Lee Thompson (sprinter)

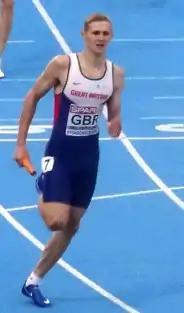
Lee Thompson in 2017

Lee Thompson (born 5 March 1997) is an English sprinter specialising in the 400 metres. He won the gold medal in the 4 × 400 metres relay at the 2017 European U23 Championships.